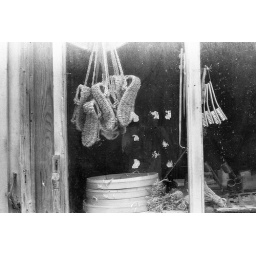
grass shoes and other items in a store of luzhong ancient town.